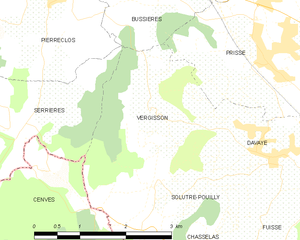
Carte des communes françaises